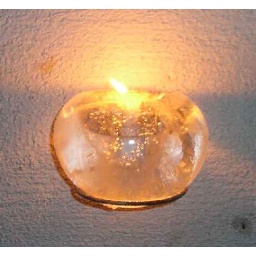
candle in ice bowl